Lena Frank Dick

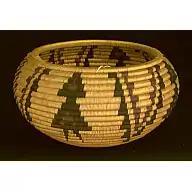
Tree Weave Basket by Lena Frank Dick

Lena Dick's basketry initially imitated the style of Tootsie Dick Sam, the most influential weaver in the Antelope Valley in the early 1900s. However, over time Lena Dick's work became more individualized and her approach more energetic with an emphasis on triangular elements. Lena Dick also explored the colorful pictorial designs of Sarah Mayo's work, but rejected it after 1925 in favor of lightweight geometric patterns.